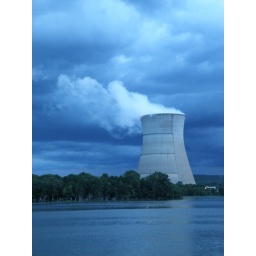
nuclear one power plant on lake dardanelle near Russellville, Arkansas. by jesse hefley, arkansas 4-H